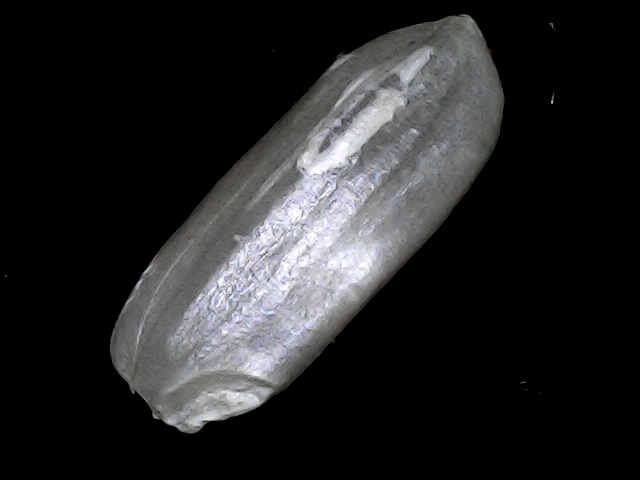
Rice variety: BRRI74